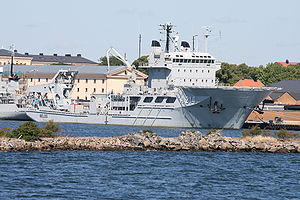
Ubådsbjærgningsfartøj
Sjøforsvarets Belos (A214).
Et ubådsbjærgningsfartøj er en skibtype der er udrustet til at kunne foretage redningsoperationer på nødstedte undervandsbåde eller kunne foretage bjærgningsoperationer på dybt vand. Ubådsbjærgningsfartøjer er typisk militære skibe på grund af deres meget specifikke opgave. Metoderne hvorved man kan redde personer fra undervandsbåde omfatter blandt andet en avanceret dykkerklokke som kan sænkes ned og forbindes med undervandsbåden, redningsubåde eller dybdedykning.